Fashion accessory

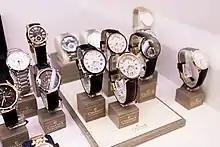
Watches are one type of fashion accessory.

Fashion accessories may be loosely categorized into two general areas: carried accessories and worn accessories. Carried accessories include purses and handbags, hand fans, parasols and umbrellas, wallets, canes, and ceremonial swords. Worn accessories include cravats, ties, hats, bonnets, belts and suspenders, gloves, muffs, necklaces, bracelets, watches, eyewear, sashes, shawls, scarves, lanyards, socks, pins, piercings, rings, stockings and hair ties.